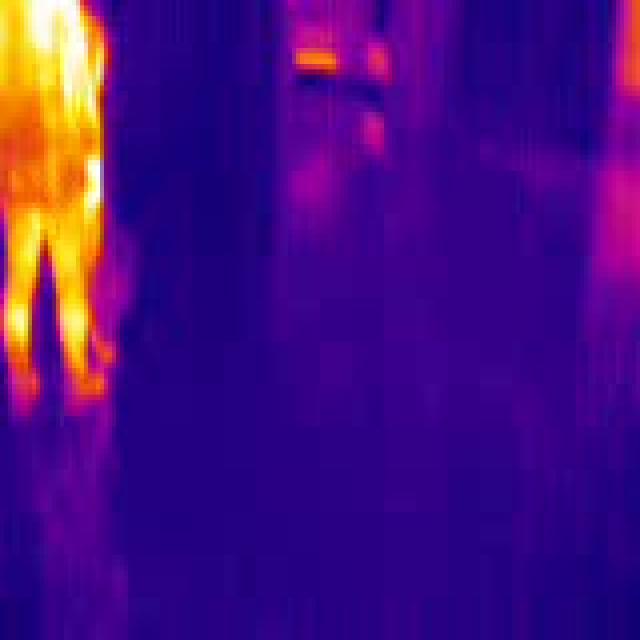
Detected objects:
label: person